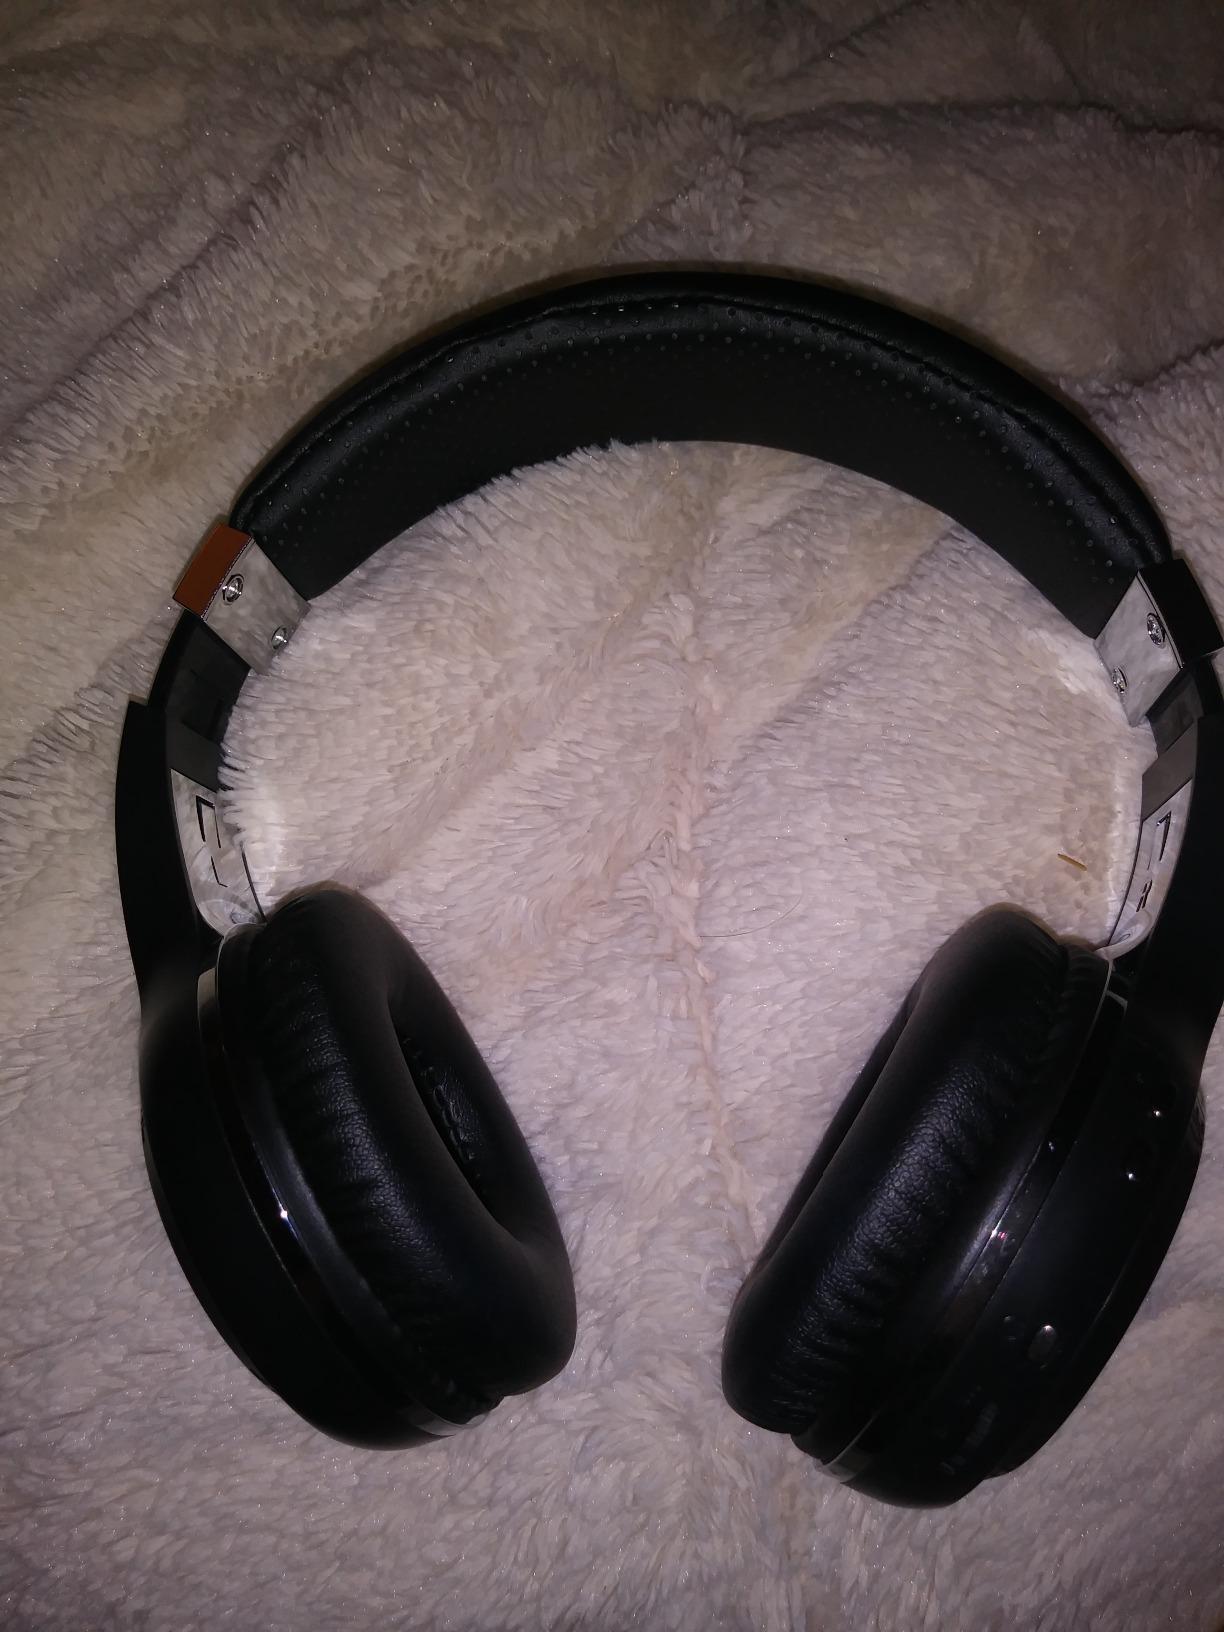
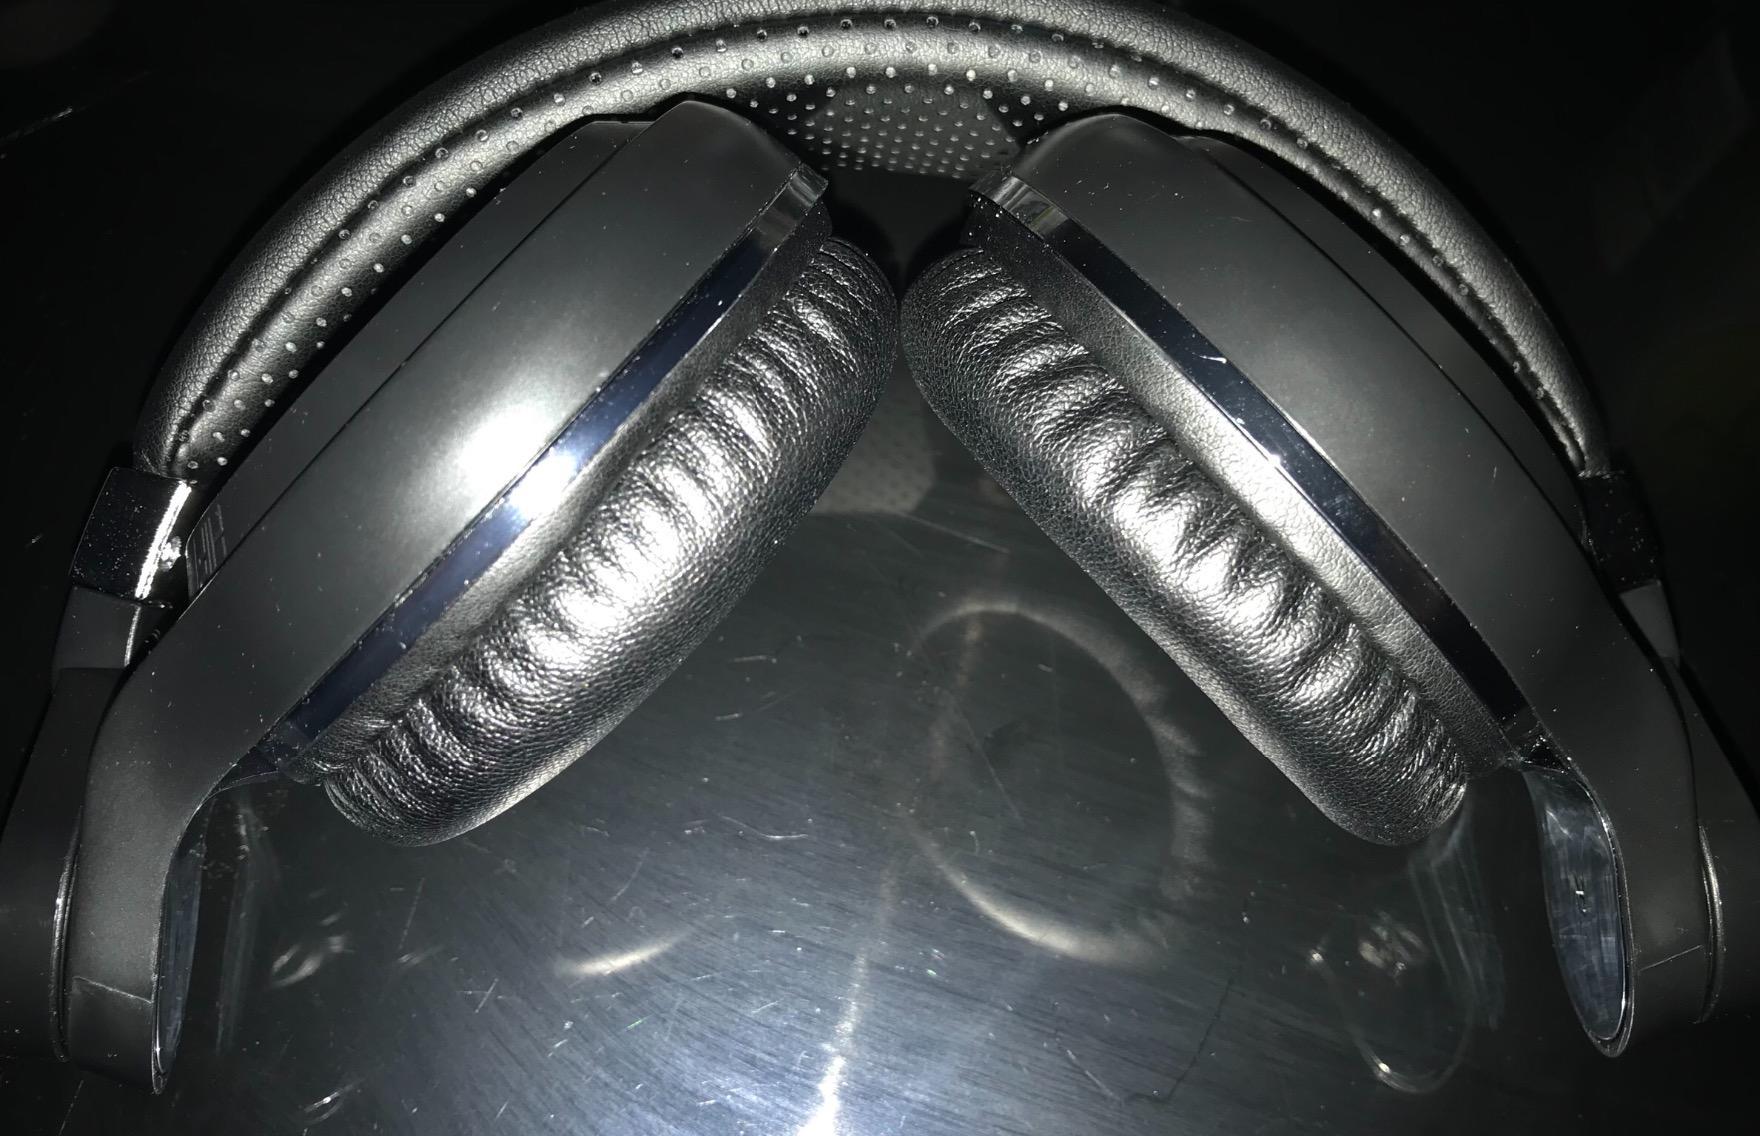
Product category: headphones
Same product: no